Eric Easton

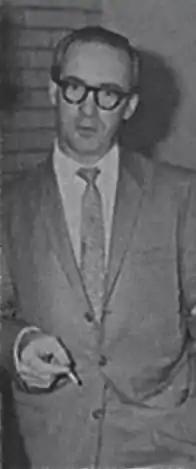
Easton, 1964

Eric Easton (1927–1995) was an English record producer and the first manager of British rock group the Rolling Stones. Originally from Lancashire, he joined the music industry playing the organ in music halls and cinemas. By the 1960s he had moved into management and talent spotting, operating from an office suite in London's Regent Street. Easton met Andrew Loog Oldham in 1963; Oldham wanted to sign an unknown band, called the Rolling Stones, about whom he was enthusiastic. At the time, the band were still playing small clubs and blues bars. Easton saw them once—at the Crawdaddy Club in Richmond—and agreed with Oldham. Their partnership was one of contrasts: Oldham has been described as bringing youth and energy, while Easton brought industry experience, contacts and financing. Together, they signed the group to both a management and publishing deal, which, while giving better terms for the group than the Beatles received, was to the advantage of Easton and Oldham who received a larger cut. Easton was primarily responsible for booking gigs—he was keen for the group to get out of London and play nationally—but also acted as record producer on a number of occasions, including on their first single, a cover version of Chuck Berry's "Come On" in June 1963. Easton was responsible for many aspects of the band's development, ranging from managing their fan club to organising their tour of America in 1964.